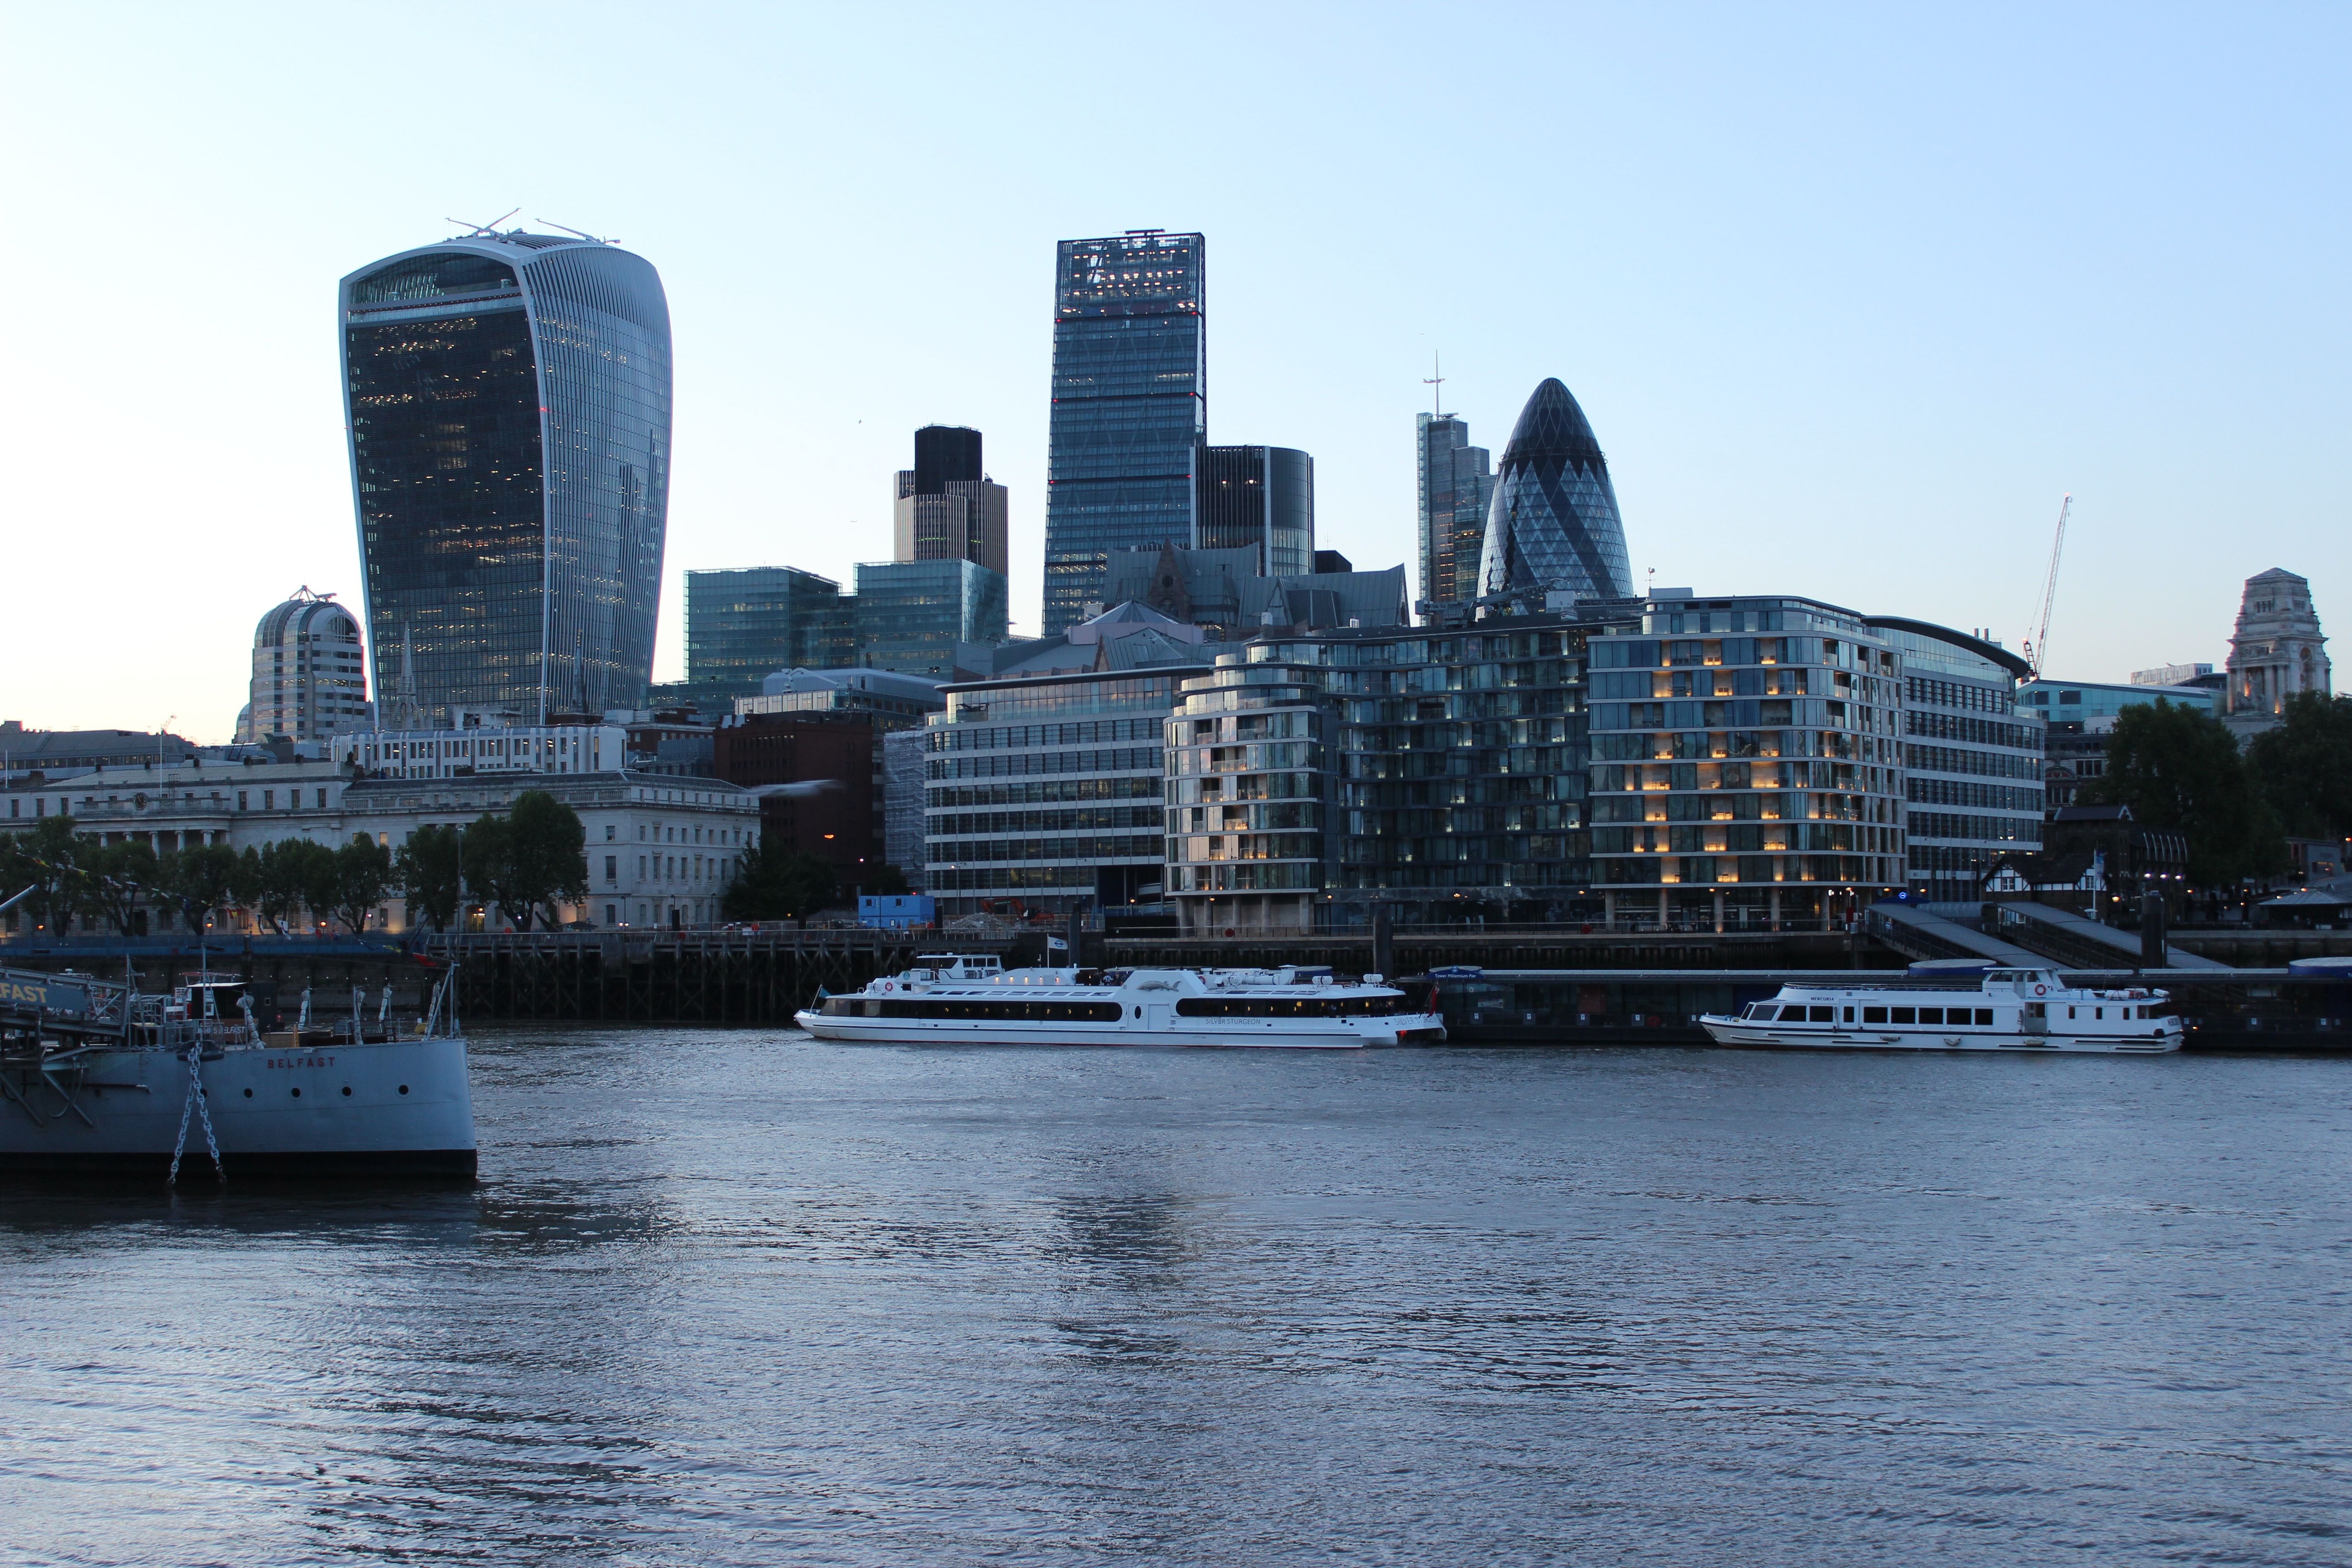
sea, coast, dock, architecture, skyline, building, city, skyscraper, river, cityscape, downtown, reflection, vehicle, bay, landmark, harbor, england, capital, london, united kingdom, river thames, urban area, human settlement